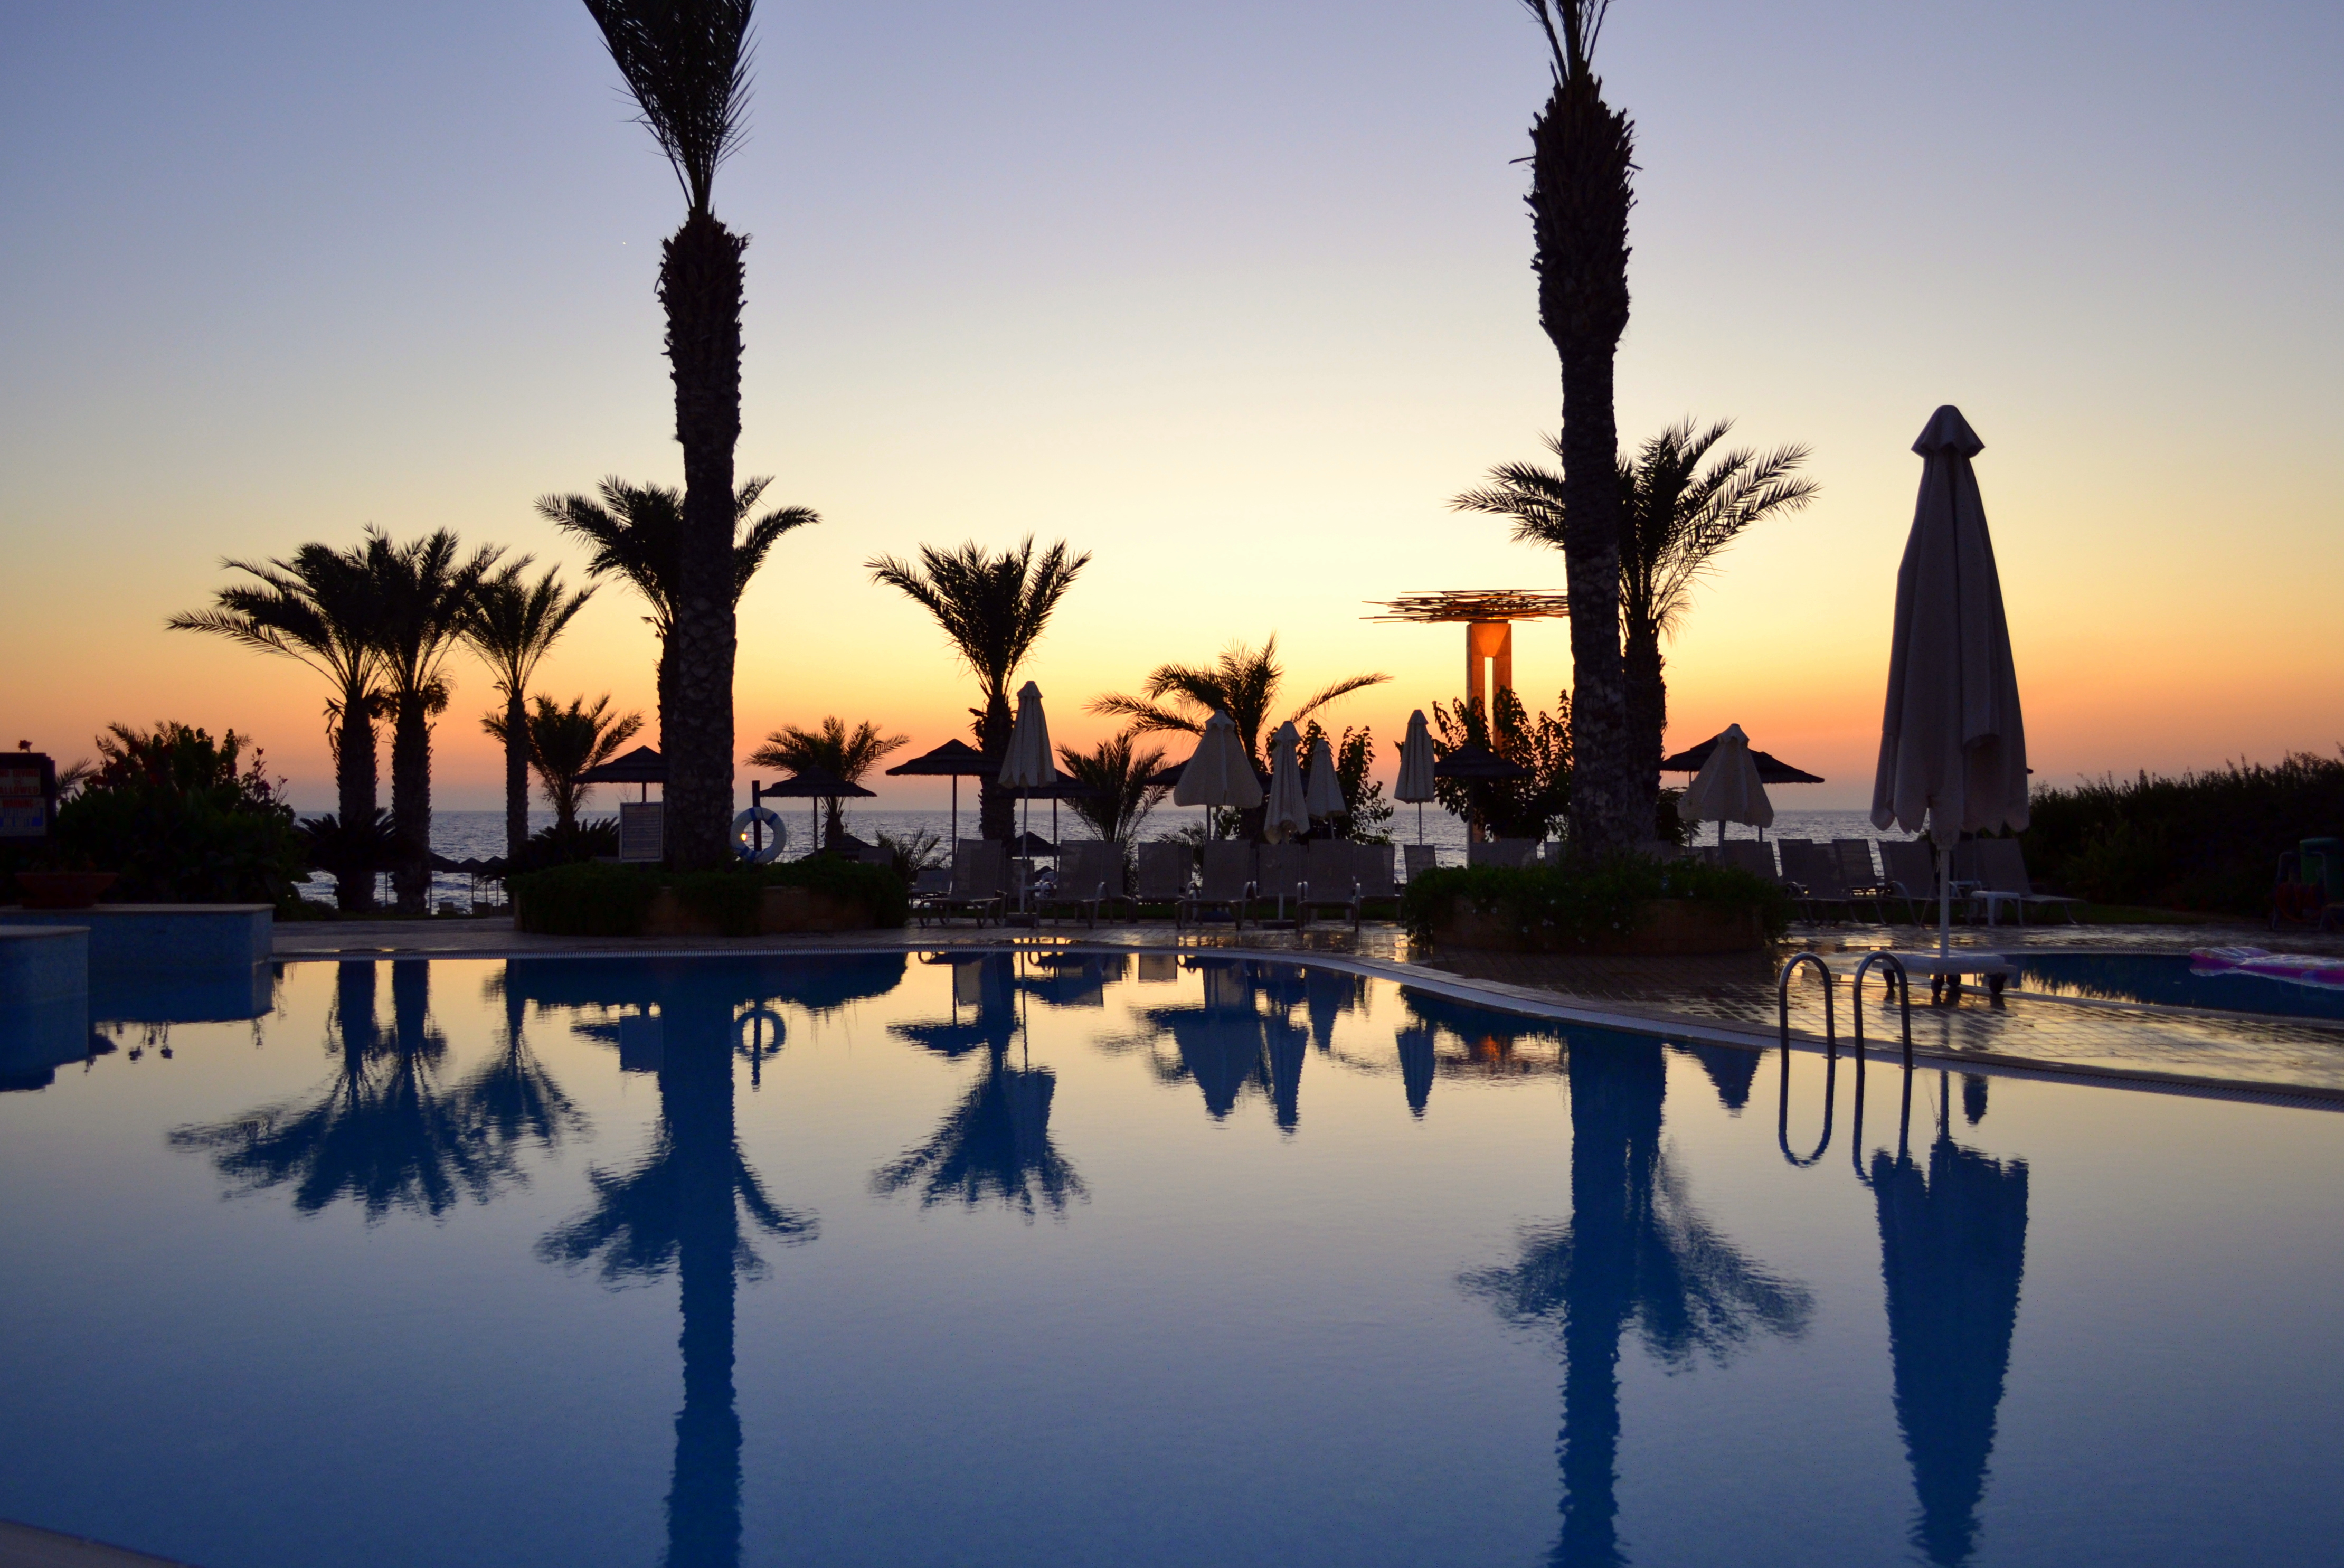
sea, tree, water, dock, sunrise, sunset, morning, dawn, summer, vacation, pool, dusk, evening, reflection, palm, holiday, marina, swimming, trees, reflections, cyprus, arecales